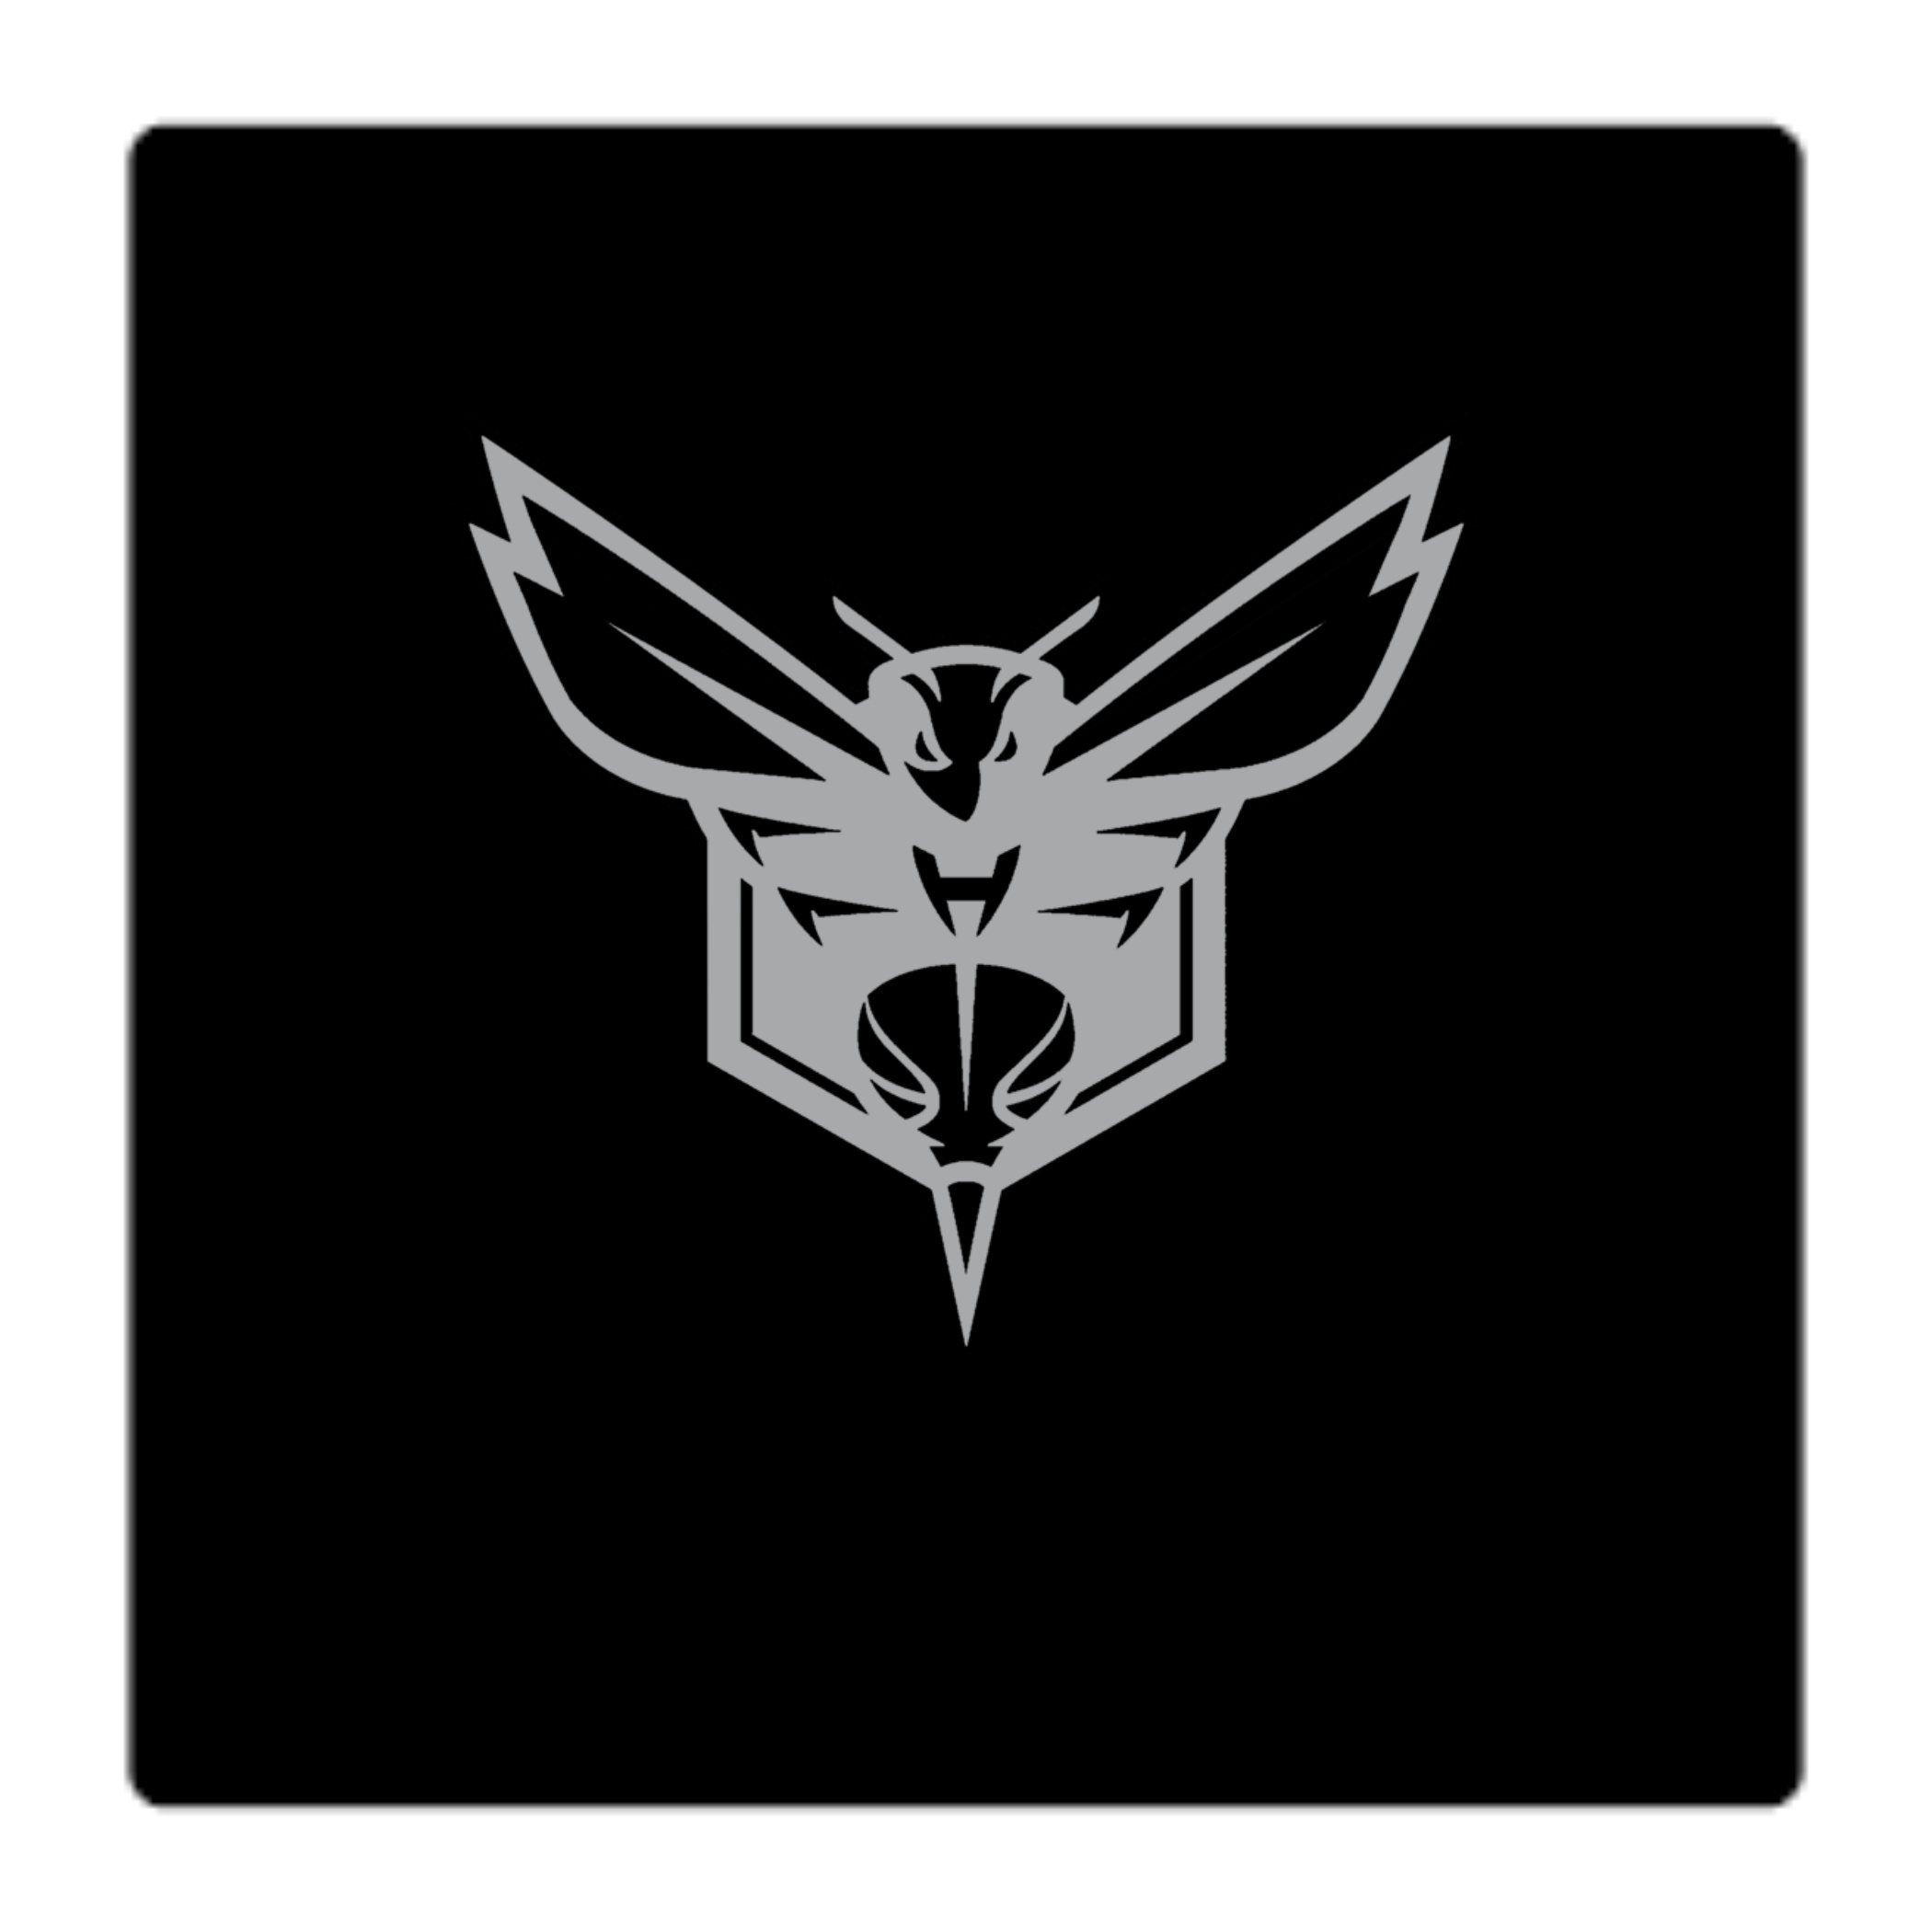
Bring Your Own YETI
Already have a YETI? No problem. Use this tool to upload your images &/or texts. Drop it off to us (details to follow in an email once order is placed!) We can only engrave on coated YETI's (no stainless steel!), and at this time we are only accepting YETI, no other brands. Please note a $7 fee applies for 2 sided engraving!
Brand: etchedyyc
Category: Services > Building & Construction Services > Specialized Construction Services > Concrete & Foundations